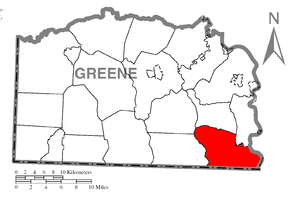
Dunkard Township est un township situé au sud-est du comté de Greene, en Pennsylvanie, aux États-Unis. En 2010, il comptait une population de 2 372 habitants.